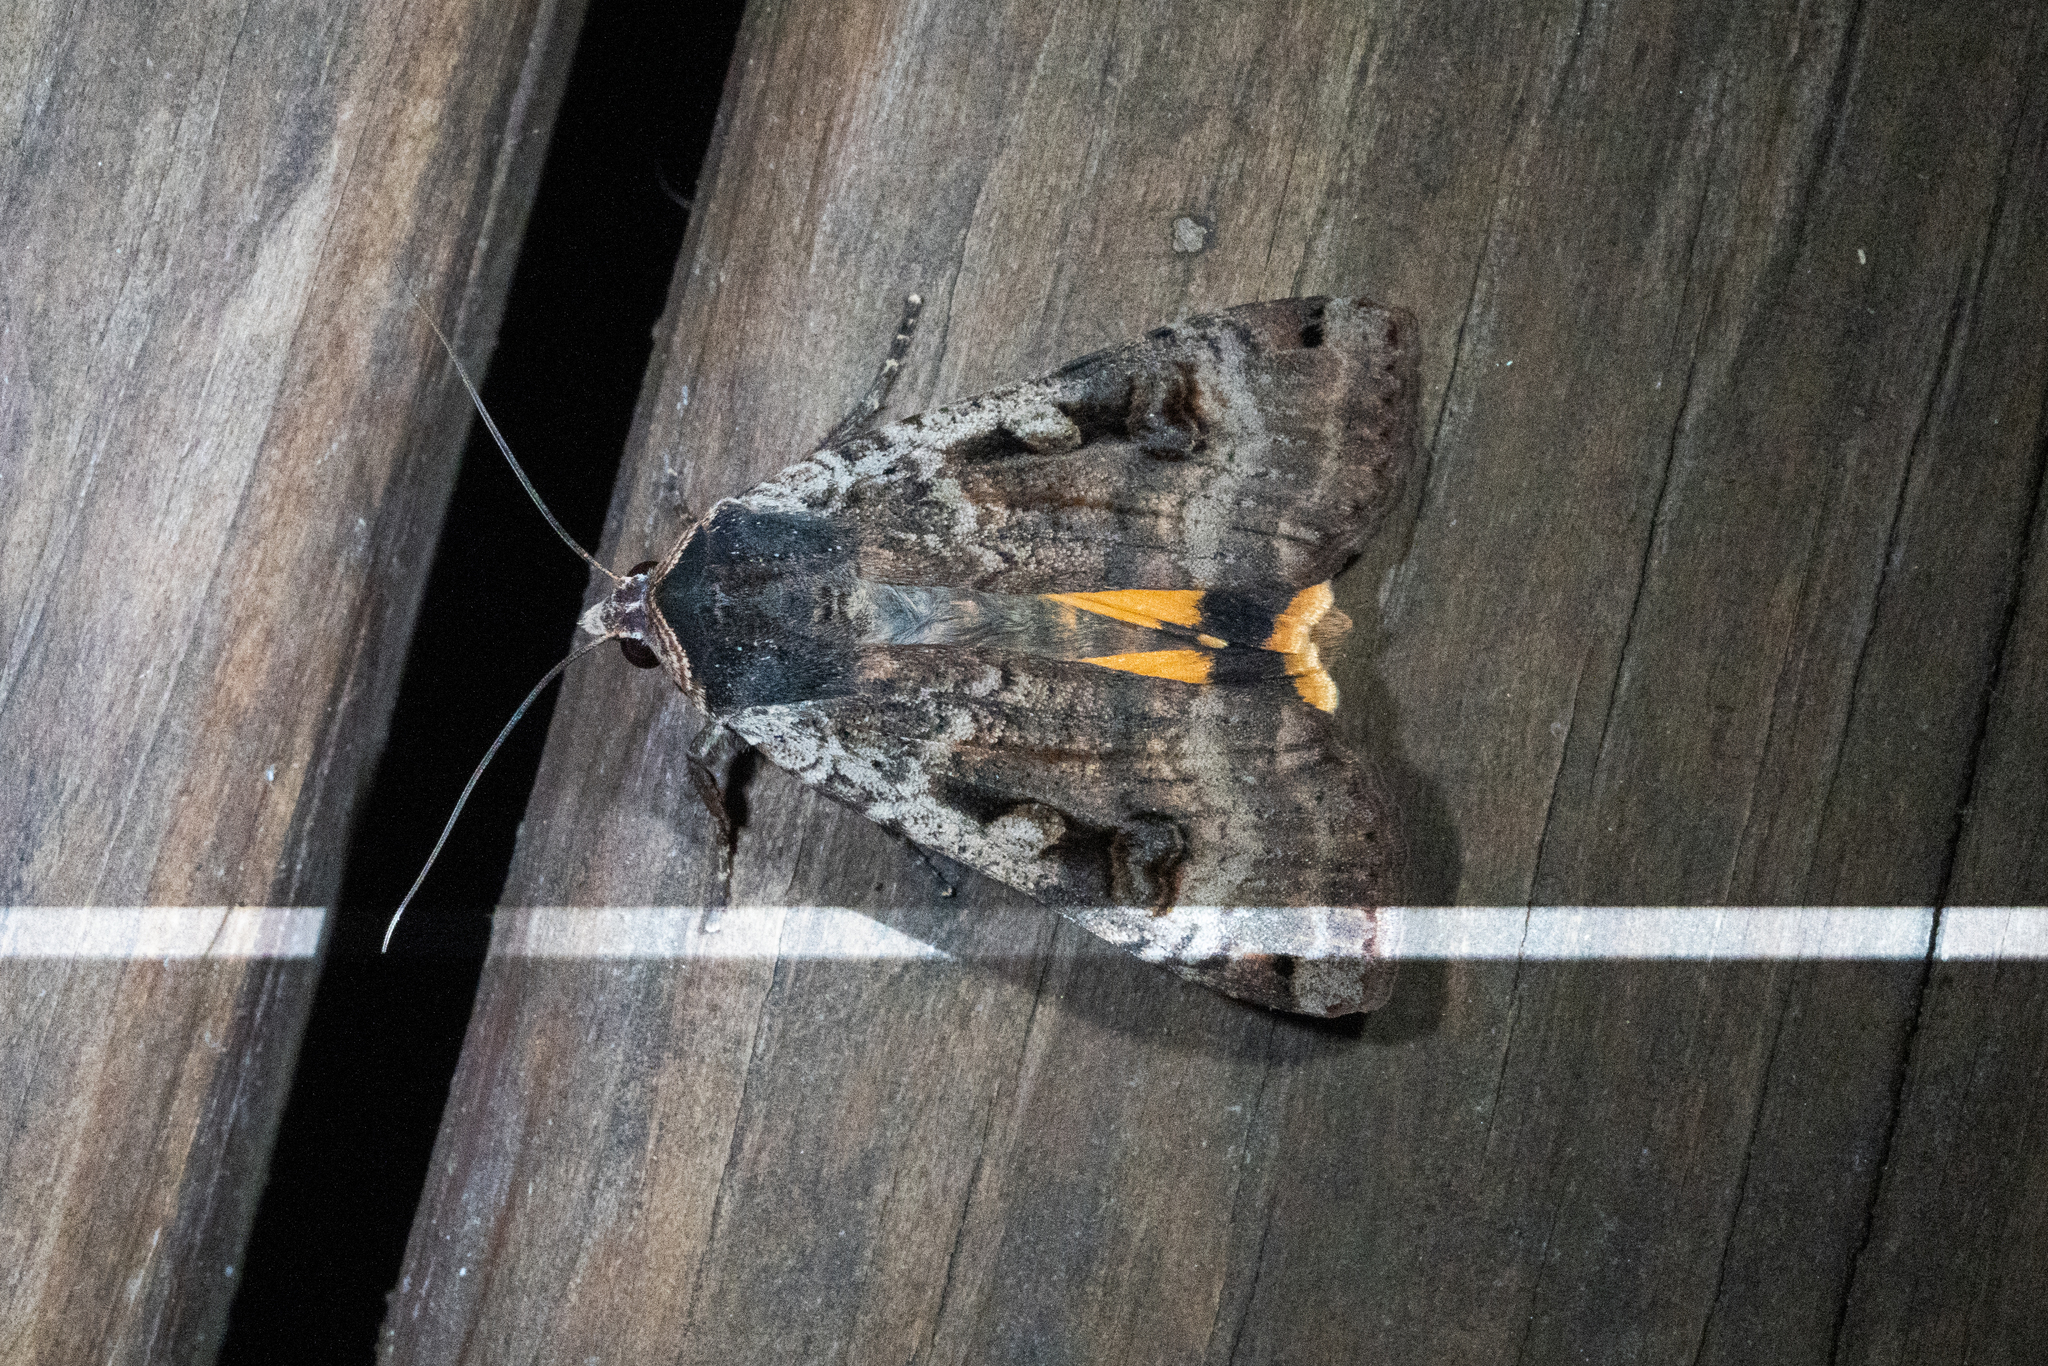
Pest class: cutworms